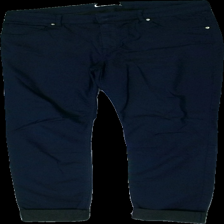
View: front
Type: Training top
Category: Ladies
Brand: H&M
Colors: Blue
Material: 100% cotton
Cut: Regular
Size: 40
Season: All
Price range: 50-100
Recommended usage: Reuse